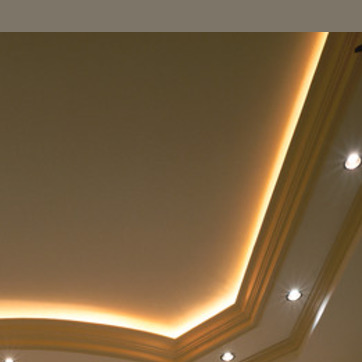
Material: painted